Dan Zanes

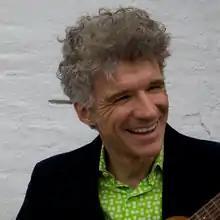
Dan Zanes

The tape was a hit locallyi.e. on the playgrounds where he and his daughter playedand Zanes realized that he liked making music that families could enjoy together, as opposed to music that is just for children or just for adults. So, he added a small number of women to his band, renamed it the Rocket Ship Revue, and began making a full-length homemade album, enlisting the help of some people he had met when he was a Del FuegoSheryl Crow, Suzanne Vega, and Simon Kirke, the drummer for Bad Company.